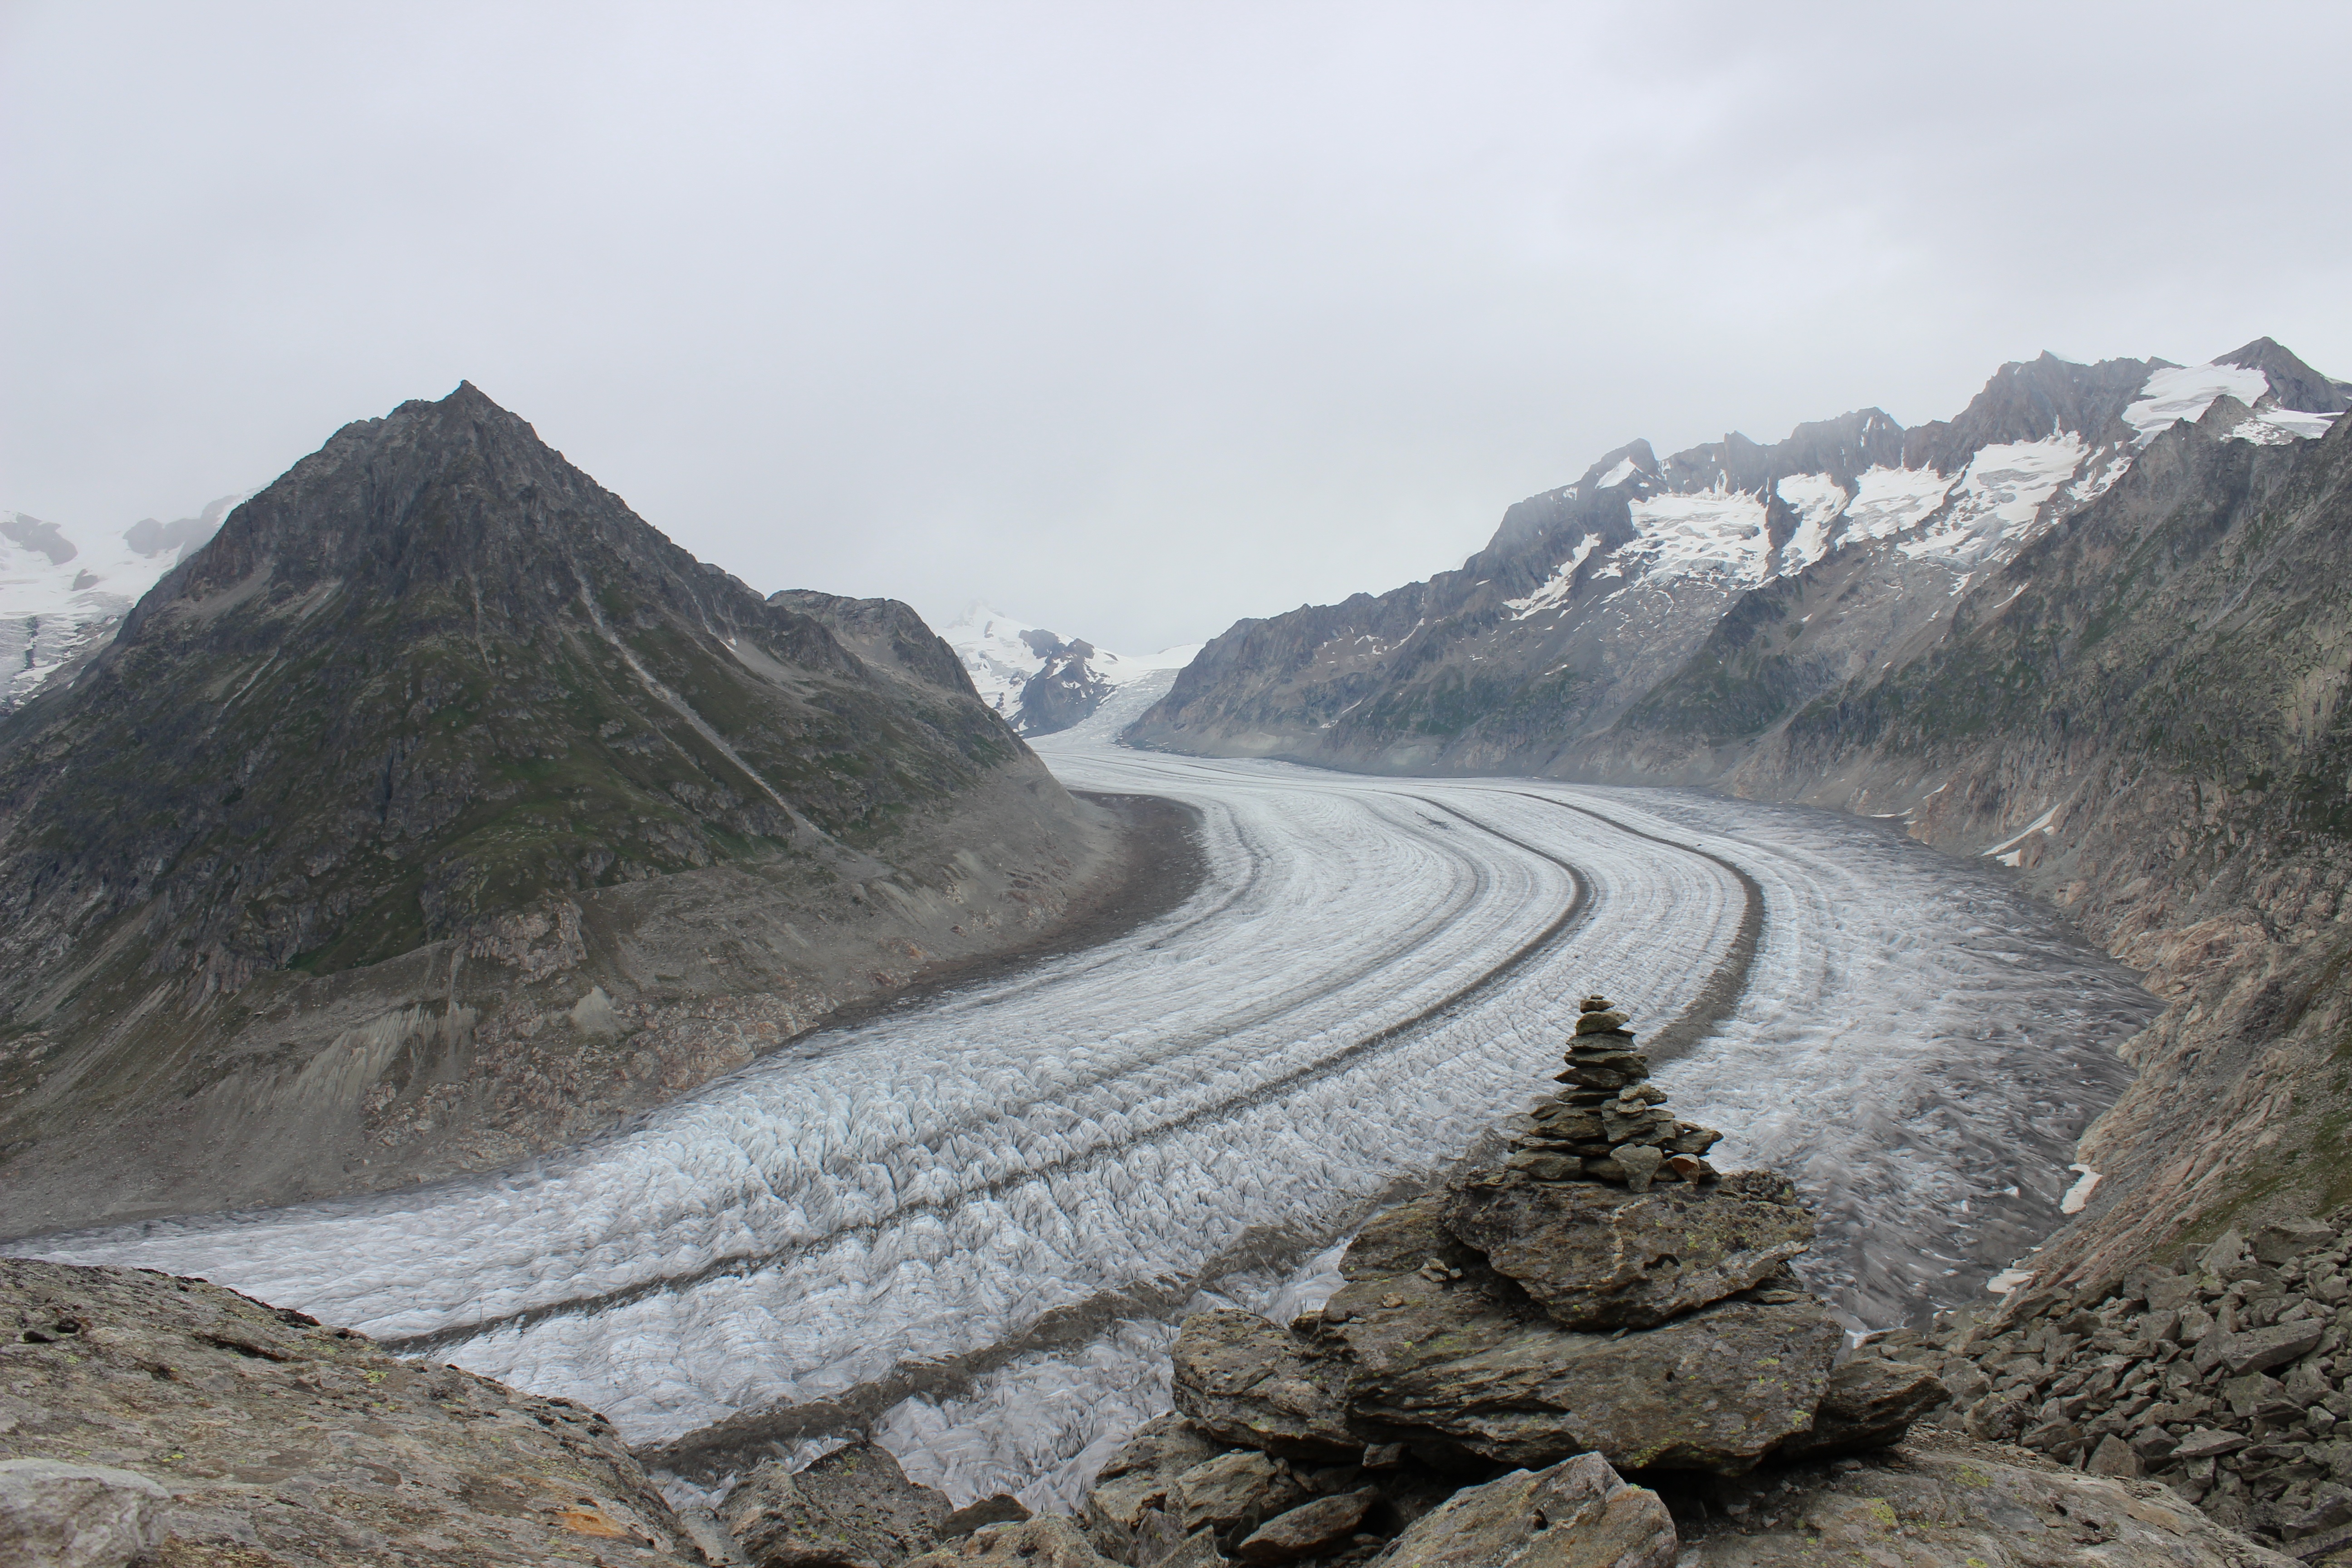
landscape, water, nature, wilderness, walking, mountain, snow, hiking, valley, mountain range, summer, balance, glacier, fjord, ridge, geology, alps, badlands, plateau, switzerland, fell, loch, wadi, moraine, landform, mountain pass, aletsch, geographical feature, mountainous landforms, glacial landform, geological phenomenon